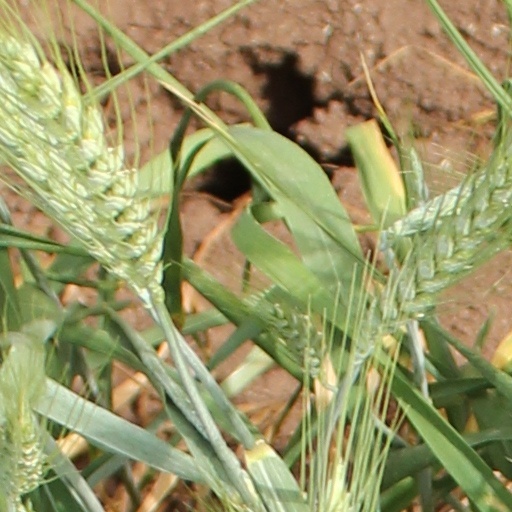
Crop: wheat